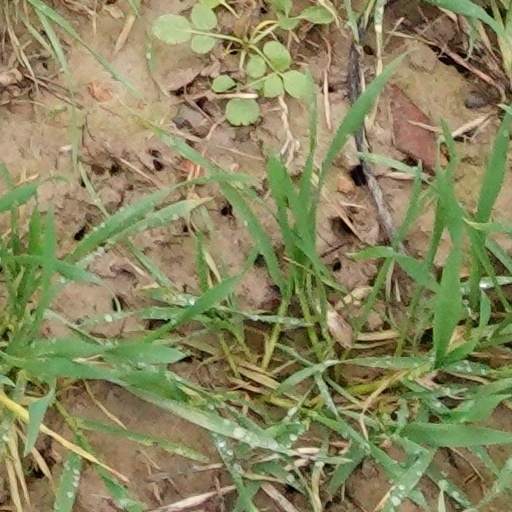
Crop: wheat